Mayoralty of Sergey Sobyanin

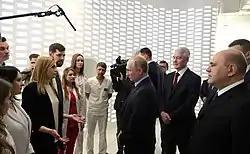
Mayor Sobyanin, President Putin and Prime Minister Mishustin visited the Coronavirus Monitoring Center on 17 March.

Some projects, such as gardening of Tverskaya street for 300 million rubles, became the subject of criticism: co-founder of the Fund "City Projects" by Ilya Varlamov noted the weak elaboration of architectural solutions, and Alexei Navalny in Moscow election campaign in 2013, directly accused the mayor of inefficient spending and corruption schemes. In January 2017 Alexei Navalny in a publication about the purchase of jewelry for the streets of Moscow accused Sobyanin and the mayor of Moscow in the five-fold overstatement of expenditure in the purchase of Christmas decorations for city streets, the waste of funds. A few days after this, the mayor proposed to remove the data on public procurement of Moscow with the Federal portal of public procurement, which has been criticized by lawyers of the Anti-Corruption Foundation.